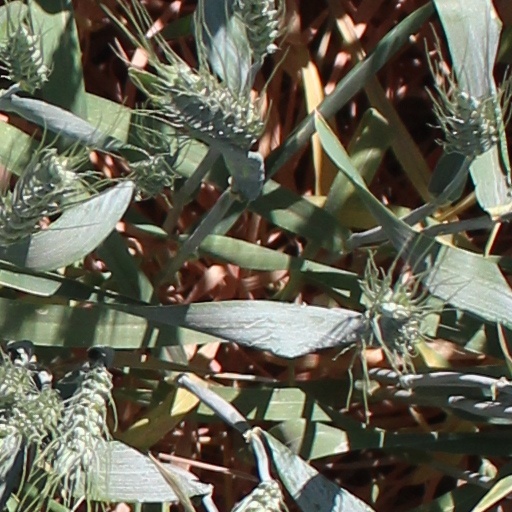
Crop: wheat